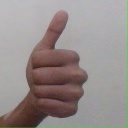
अक्षर: थ